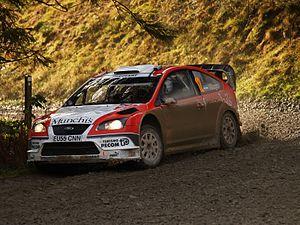
Federico Villagra est un pilote de rallye.